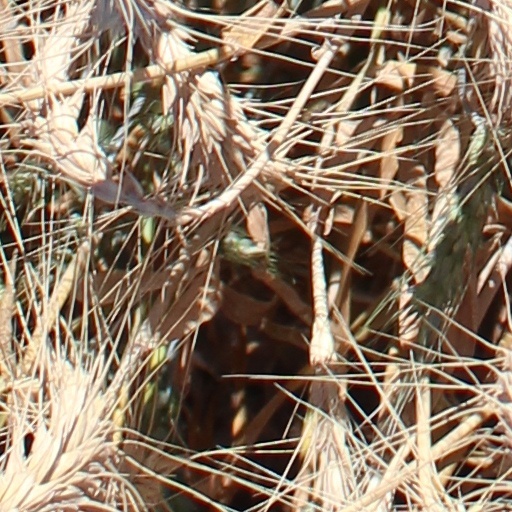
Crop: wheat